List of tank truck fires and explosions

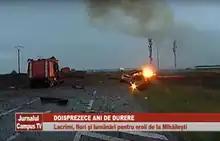
TV report after the Mihăilești explosion

On 24 May 2004, in the village of Mihăilești, Buzău County, Romania, a tank truck loaded with ammonium nitrate rolled over and caught fire before exploding an hour later killing at least 18 people and injuring 13 others.